Existence (The X-Files)

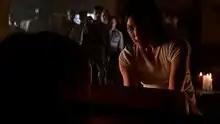
Dana Scully giving birth to William, with Monica Reyes helping.

"Existence" is the twenty-first episode and final episode of the eighth-season of the science fiction television series "The X-Files" and 182nd episode overall. The episode first premiered on Fox in the United States on May 20, 2001, and subsequently aired in the United Kingdom on June 28, 2001, on Sky1. It was written by executive producer Chris Carter and directed by Kim Manners. "Existence" earned a Nielsen household rating of 8.4 and was watched by 8.58 million households and 14 million viewers, overall. The episode received largely positive reviews from television critics.